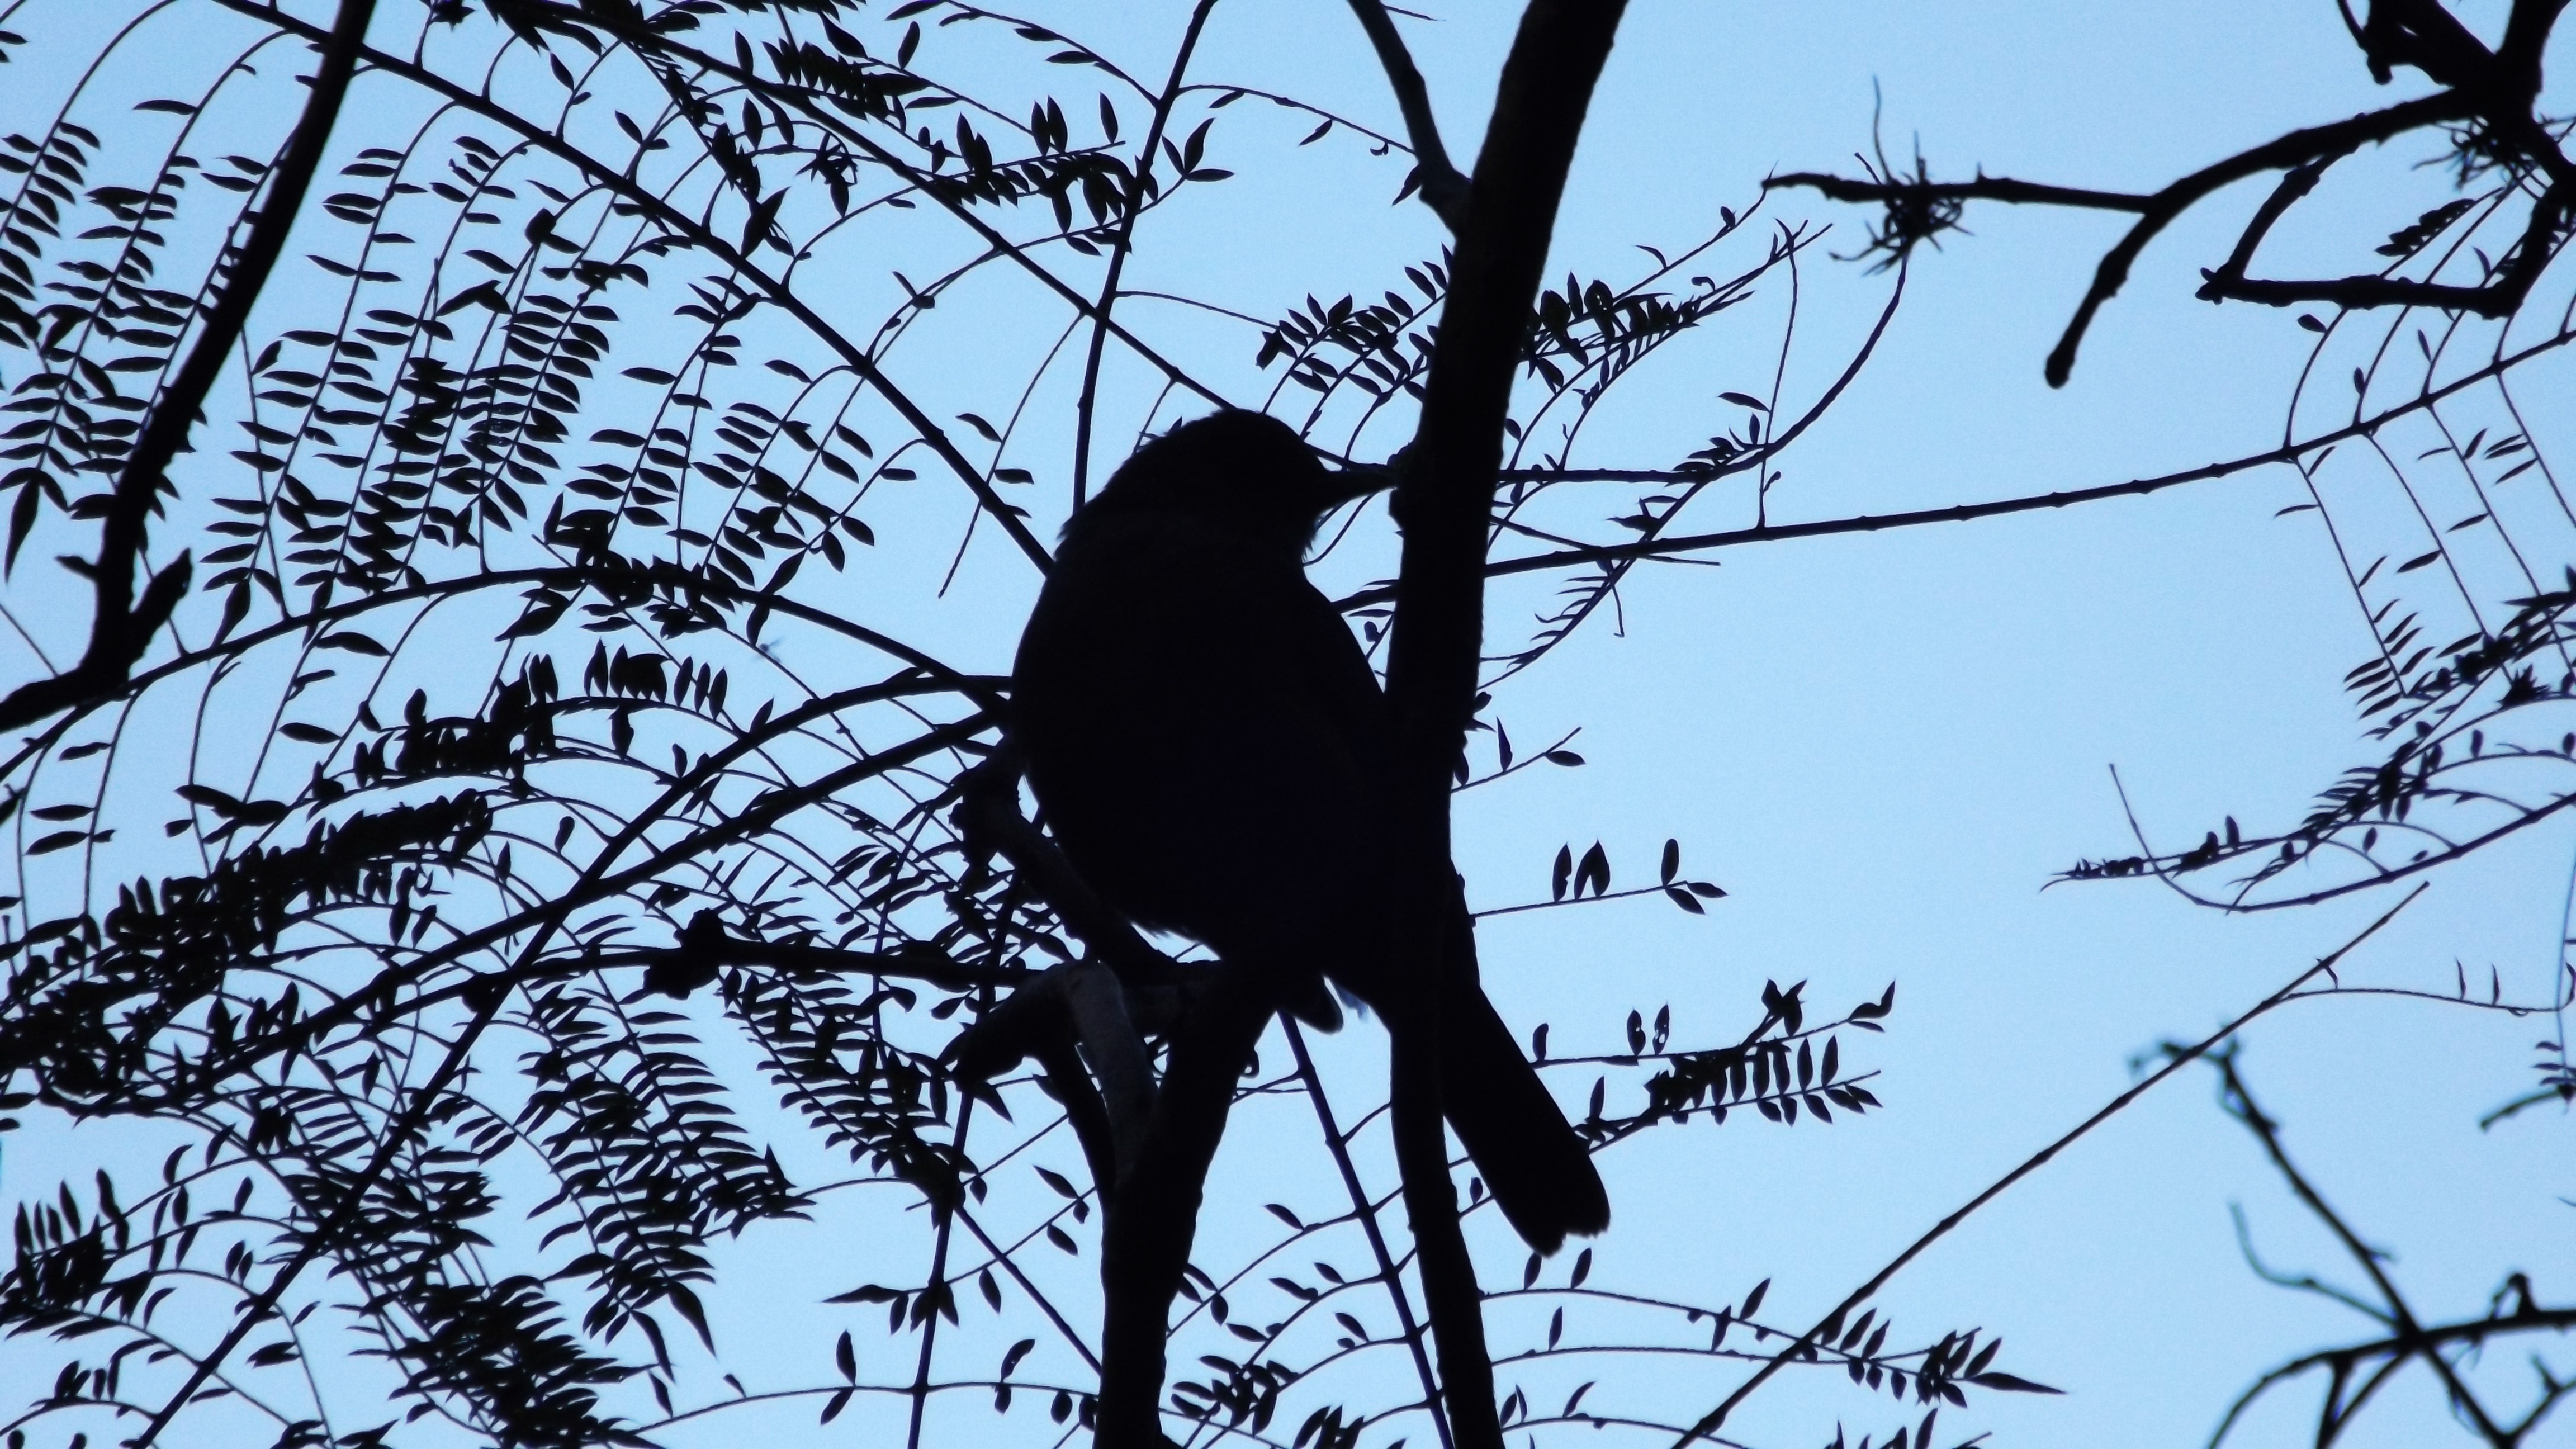
landscape, tree, branch, silhouette, bird, fauna, crow, raven, ave, perching bird, crow like bird